Answer in natural language. Considering the relative positions, where is beautiful wall painting (highlighted by a blue box) with respect to Doorway (highlighted by a red box)? Choose between the following options: above or below
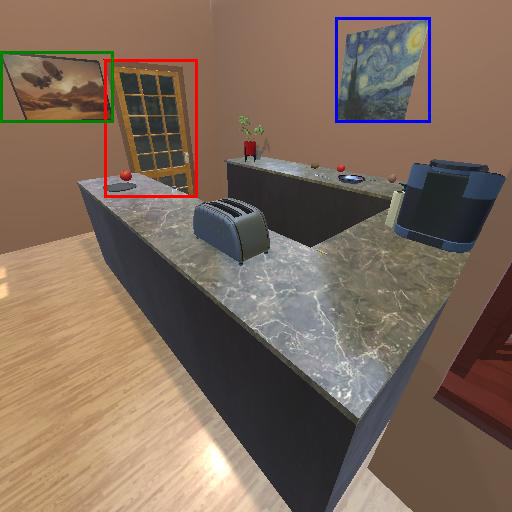
<answer>below</answer>